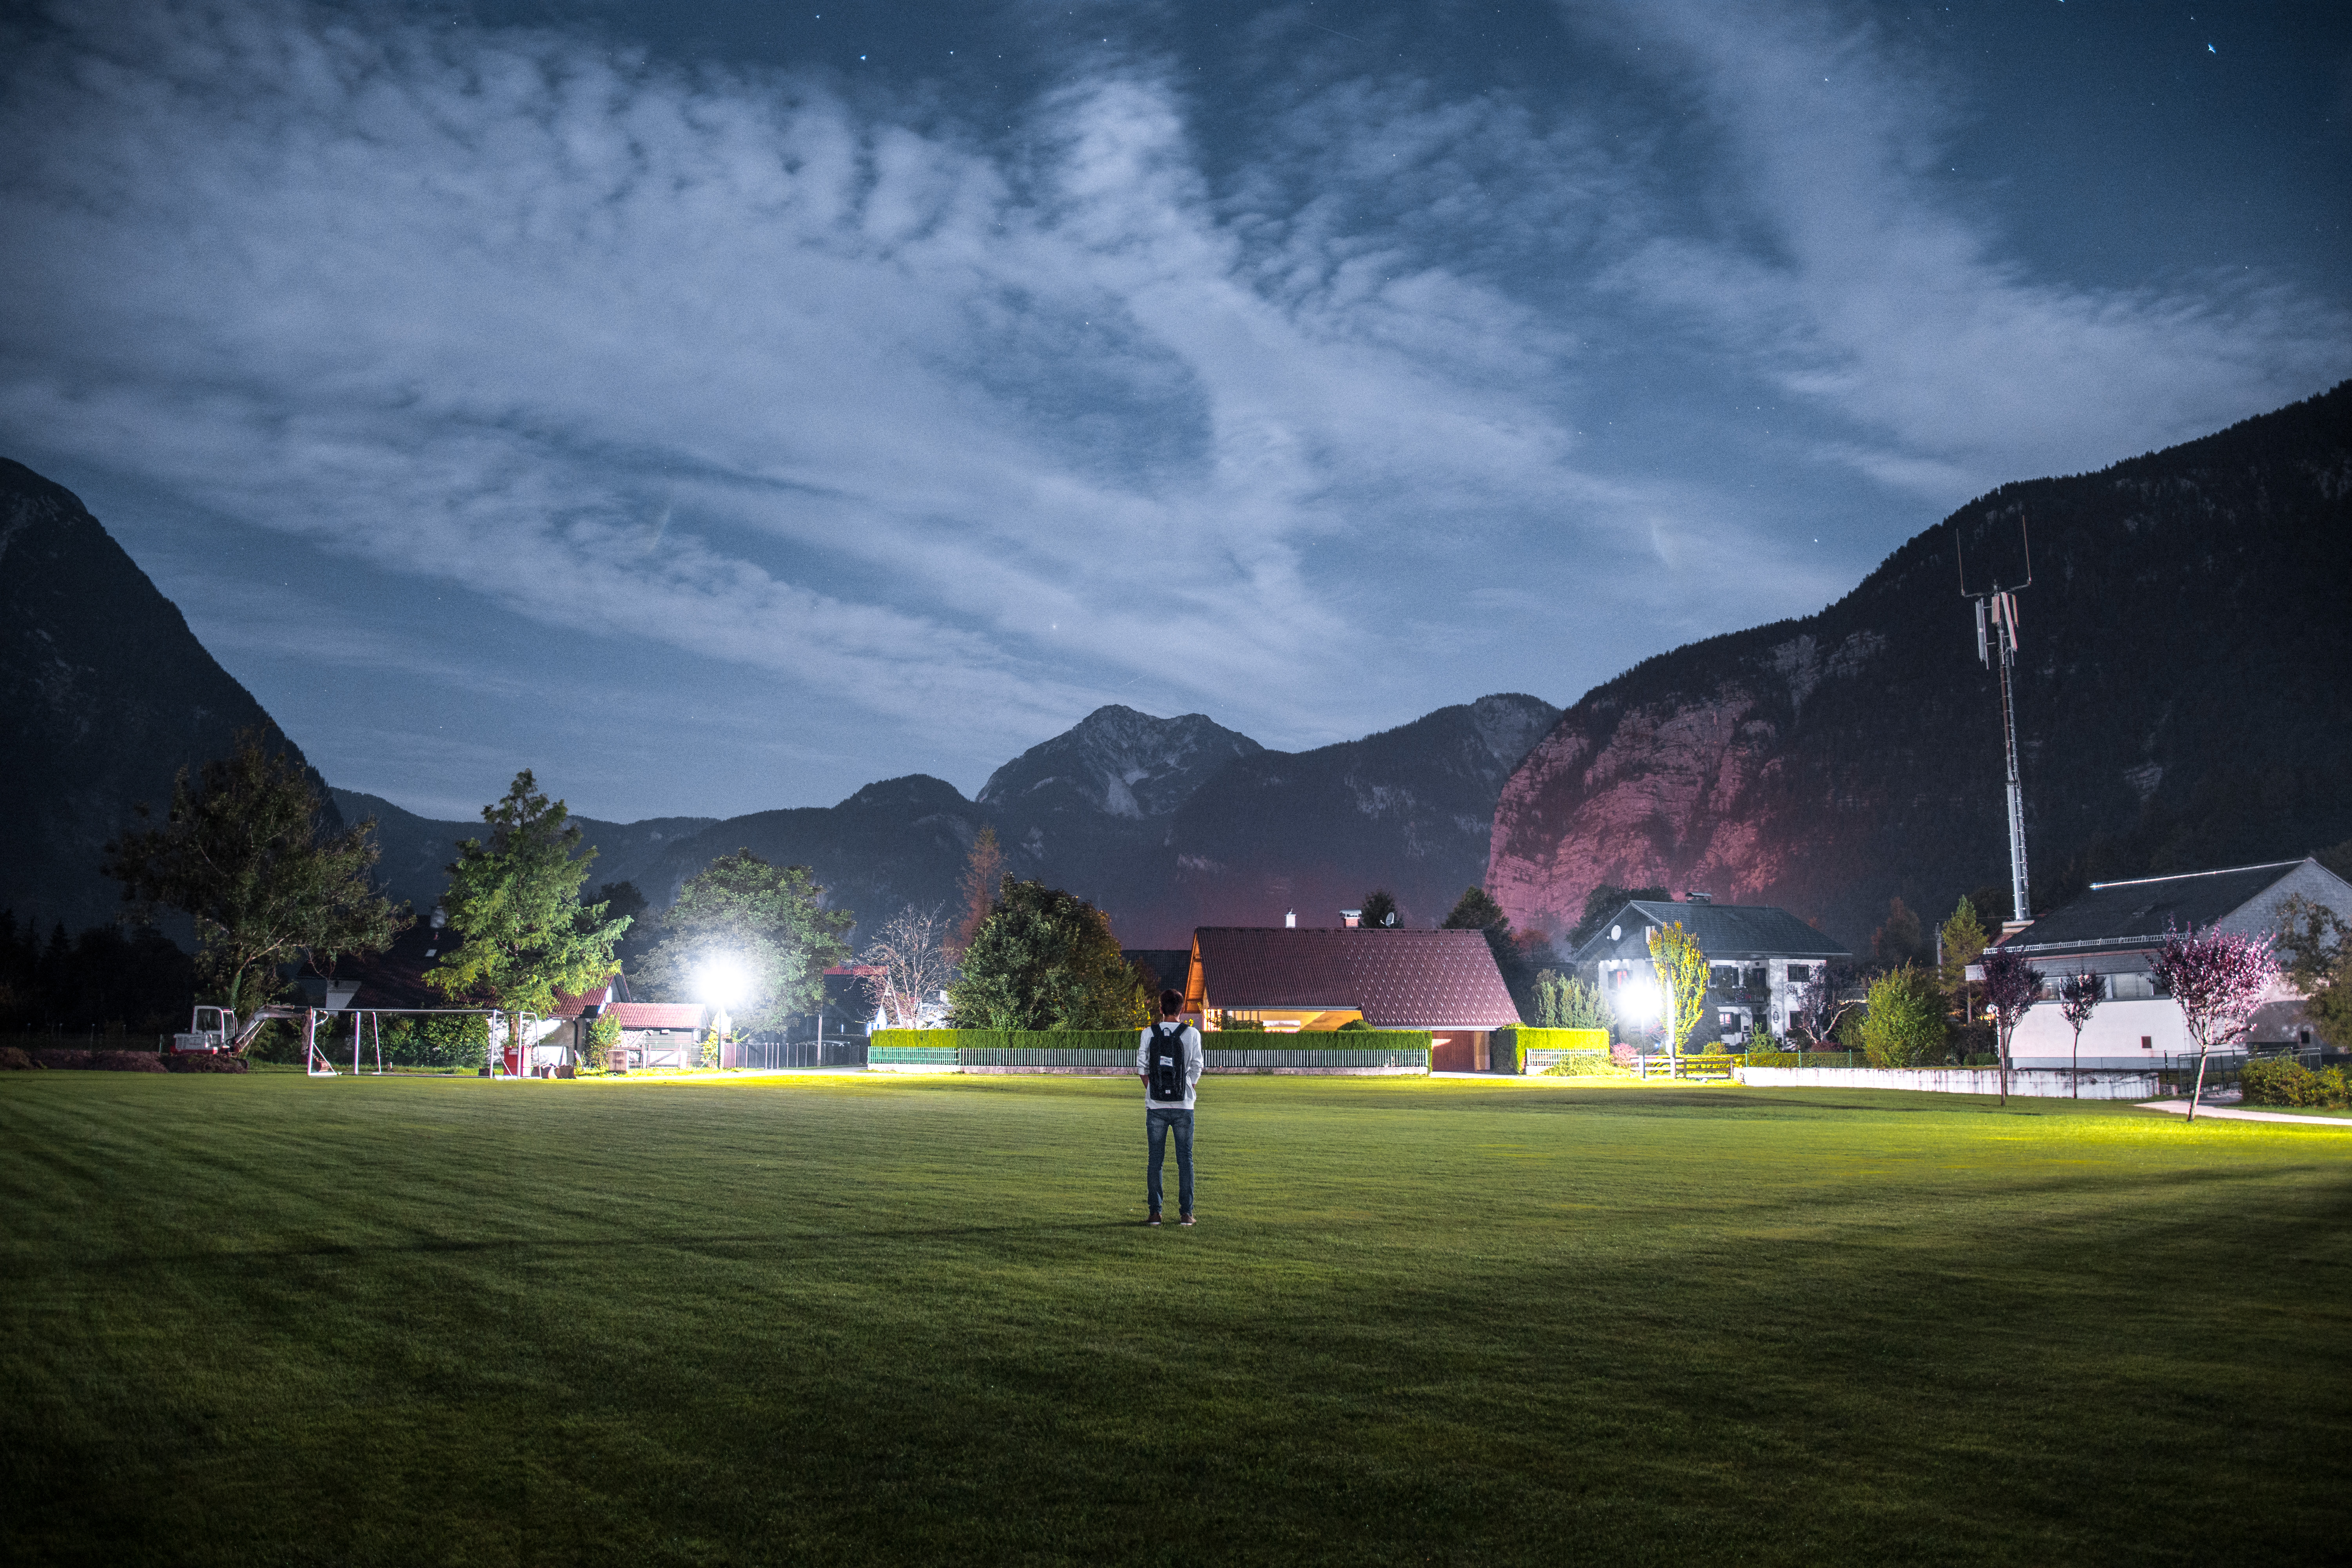
man, grass, person, mountain, cloud, structure, night, village, stadium, lights, houses, screenshot, geographical feature, atmosphere of earth, sport venue